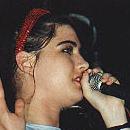
Age: 27